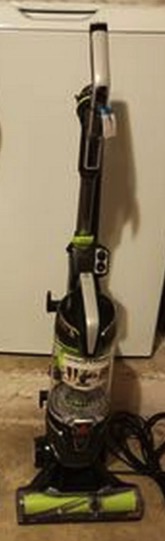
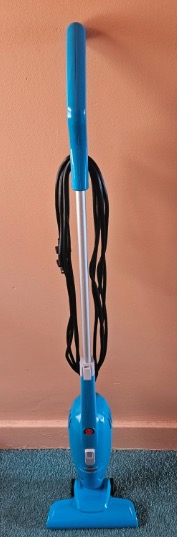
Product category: items_vacuum
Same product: no